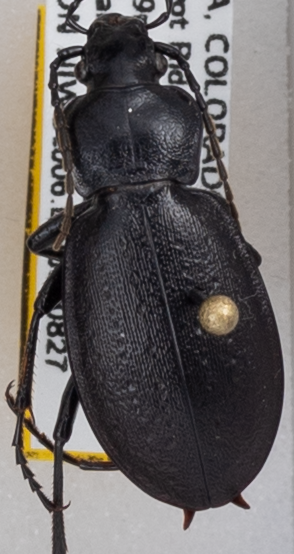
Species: Carabus taedatus
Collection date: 2019-08-27
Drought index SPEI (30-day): -1.028
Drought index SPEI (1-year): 0.27
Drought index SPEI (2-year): -0.39